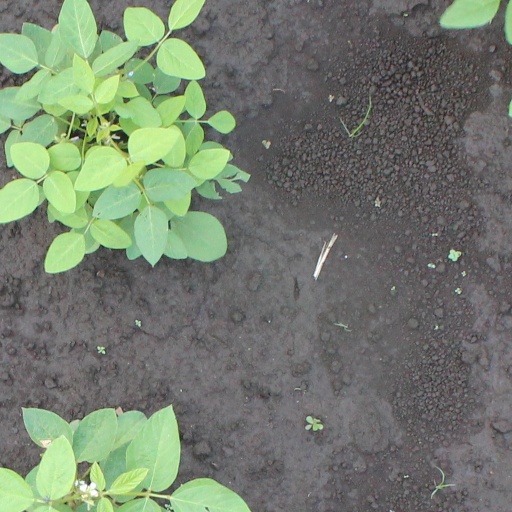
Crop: soybean